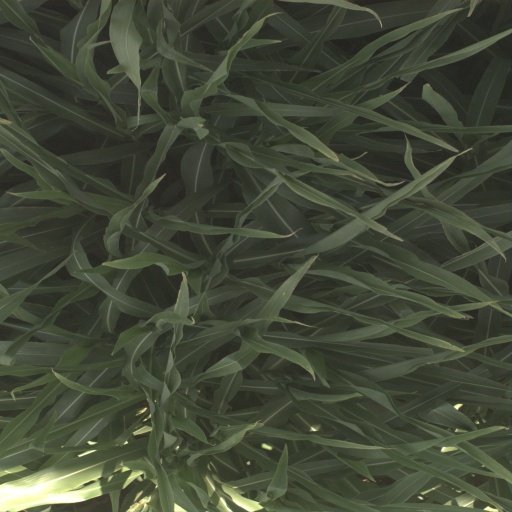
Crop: sorghum